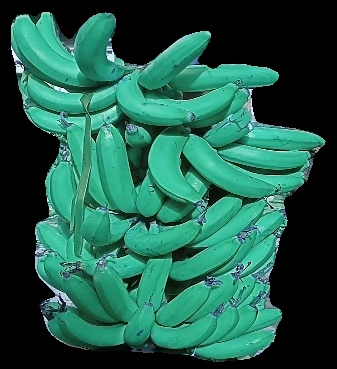
Variety: pachbale
Grade: grade3